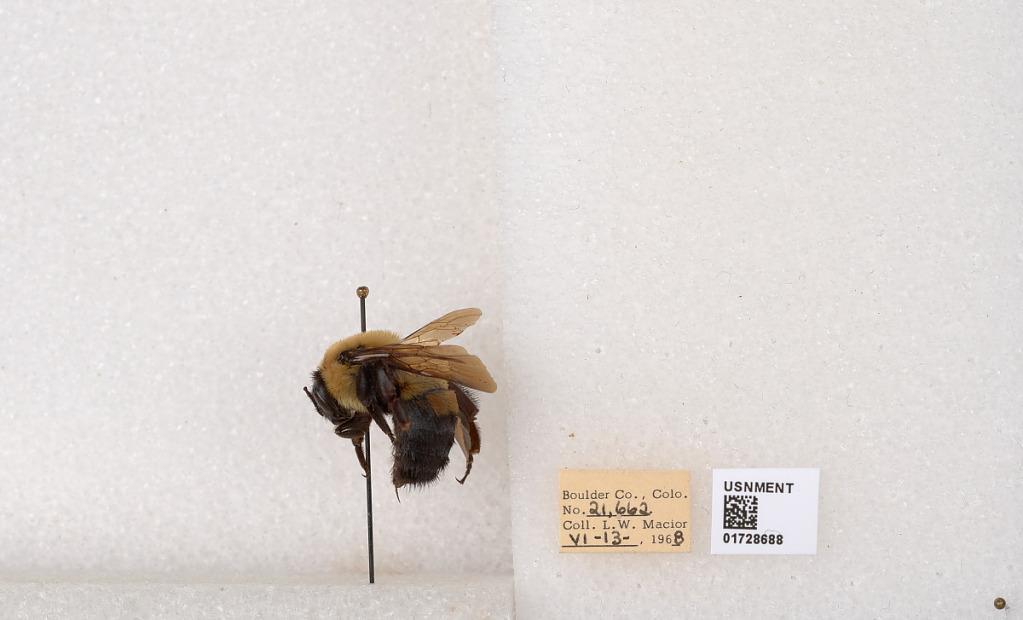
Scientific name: Bombus (Separatobombus) griseocollis (De Geer)
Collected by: L. Macior
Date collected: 1968-6-13
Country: United States
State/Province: Colorado
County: Boulder
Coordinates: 40.0925, -105.358